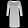
Label: Dress